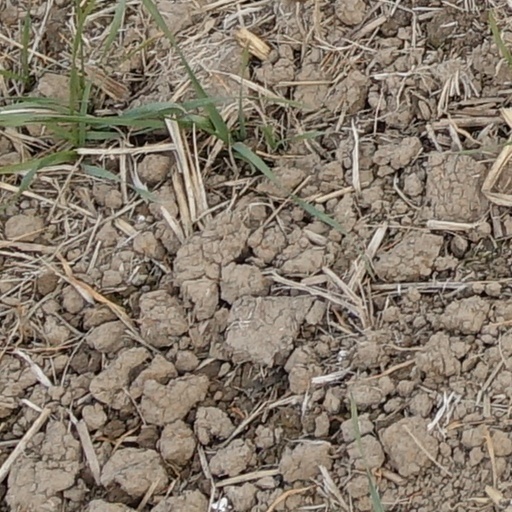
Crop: wheat